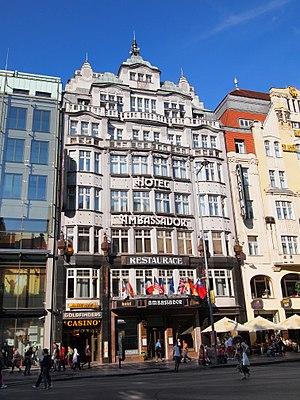
L'Hotel Ambassador est un bâtiment situé sur la place Venceslas à Prague. L'hôtel a été construit en 1922 dans le style finissant de l'Art Nouveau et de l'Art Déco. Son bâtiment était à l'origine utilisé comme grand magasin, construit entre 1912 et 1913 par l'architecte František Setr, puis reconverti en 1922 en hôtel. En 1924, l'hôtel Zlatá Husa fut relié à celui-ci. Sur le site de l'actuel hôtel Ambassador se trouvait l'ancienne maison baroque U zlatého paříka, construite en 1780 et démolie en 1911.